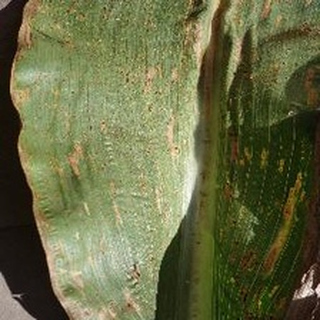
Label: corn_gray_leaf_spot